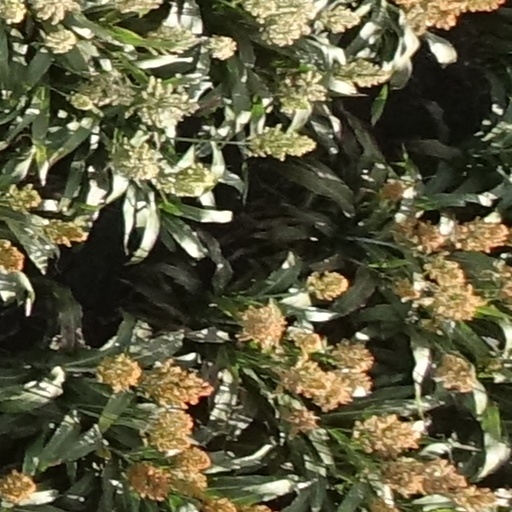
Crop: sorghum